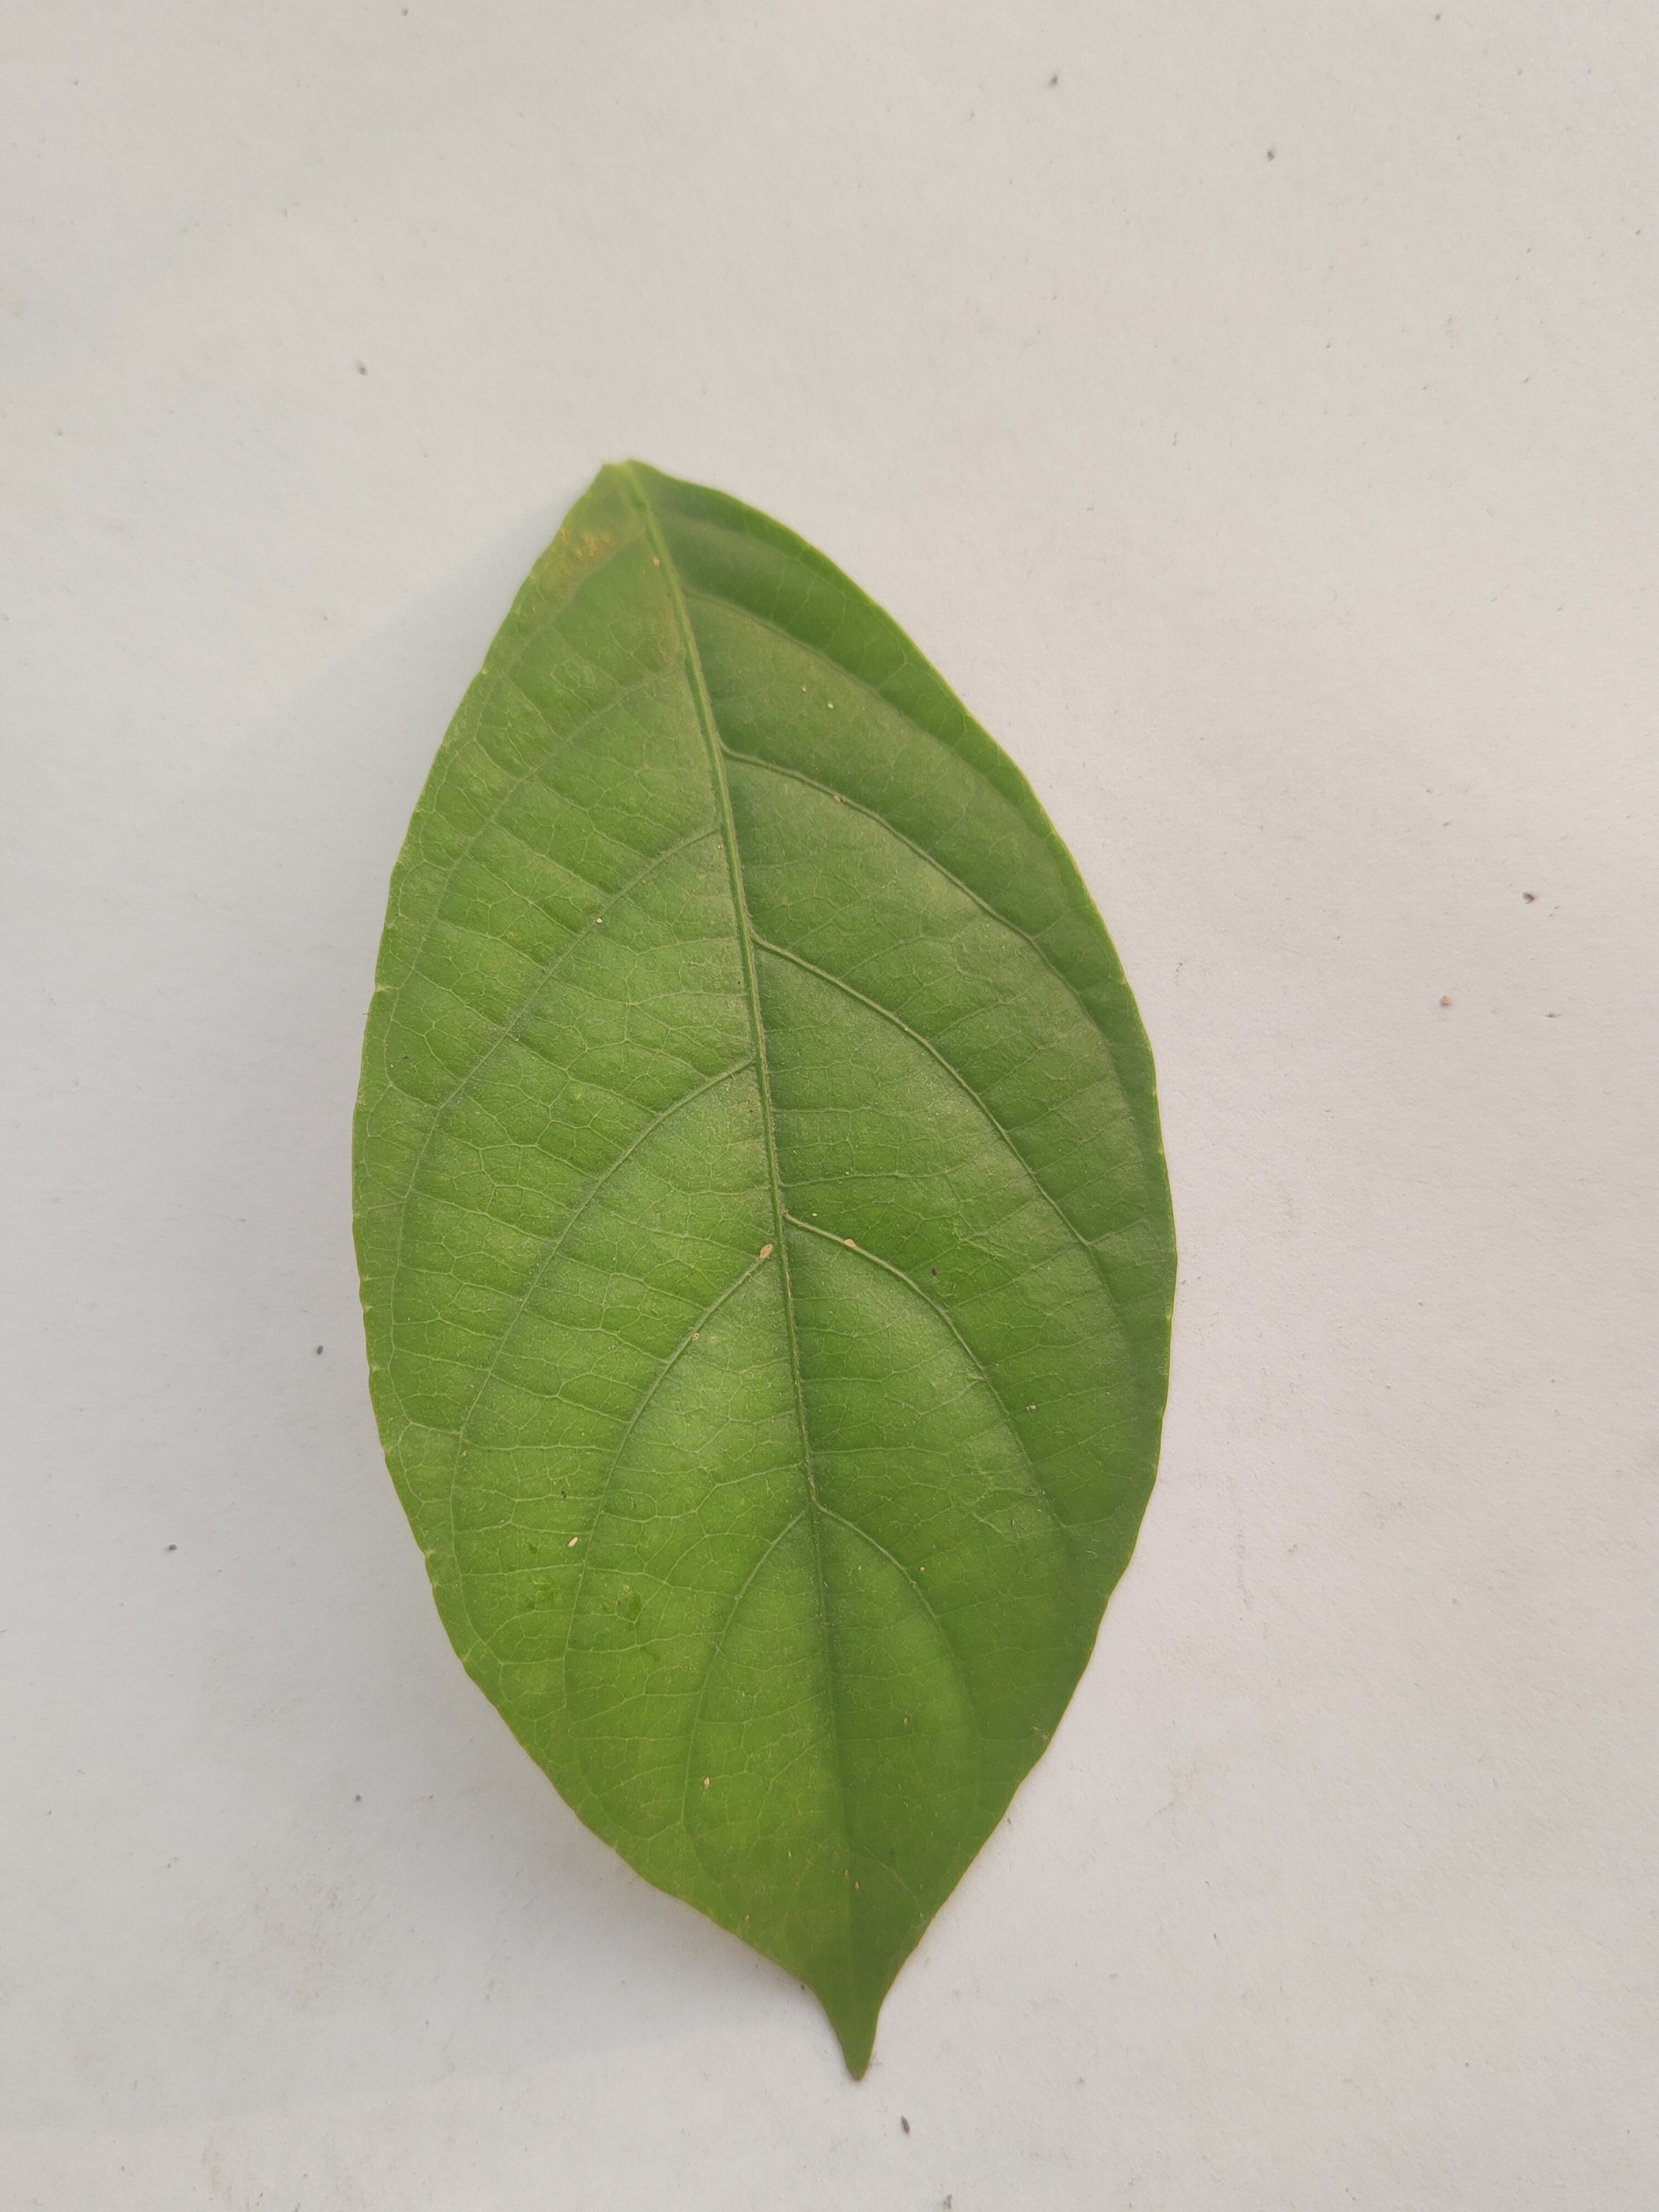
Leaf variety: Lotkon